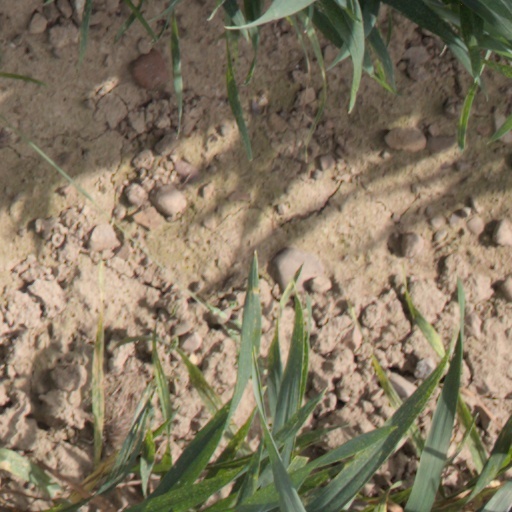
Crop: wheat